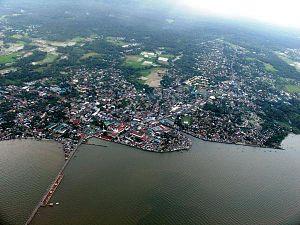
Sorsogon est une ville de 1ʳᵉ classe, capitale de la province de Sorsogon aux Philippines.